Ainhoa Lameiro

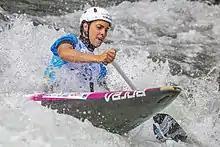
Ainhoa Lameiro performing at 2022 ICF Canoe Slalom World Championships in Augsburg, Germany

Ainhoa Lameiro (born 21 September 2000) is a Spanish slalom canoeist who has competed at the international level since 2016.